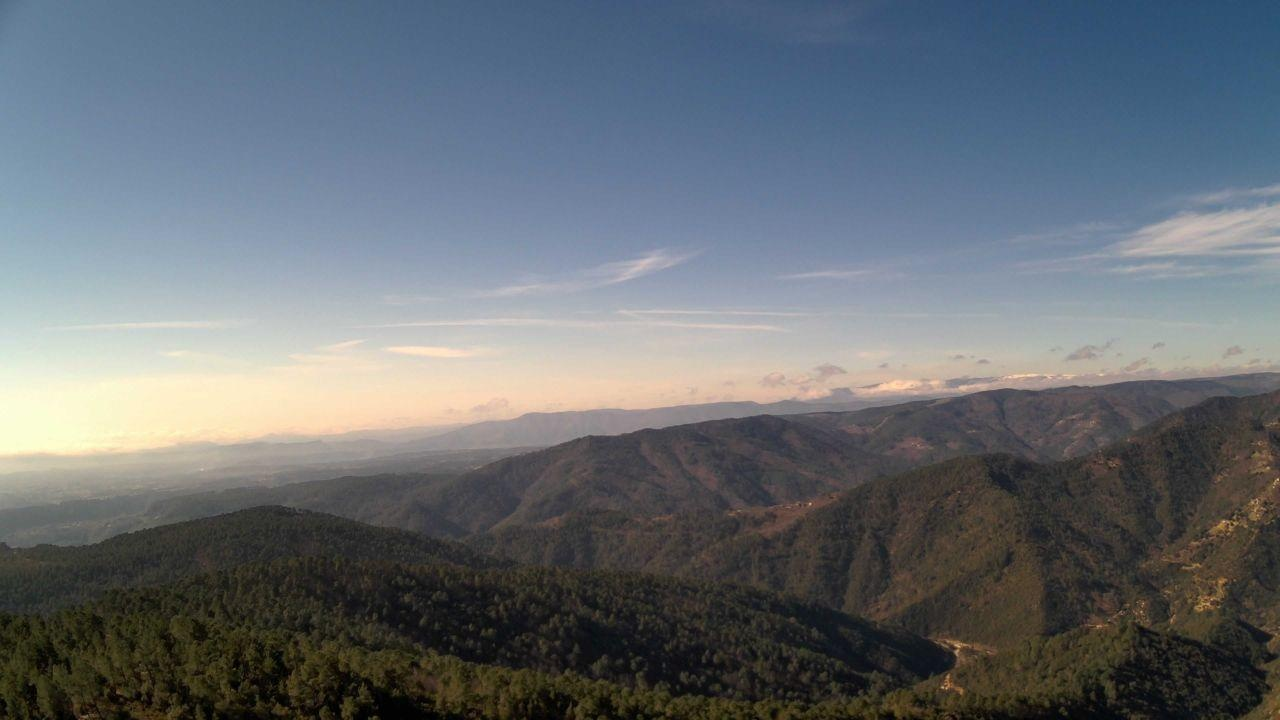
Fire: no
Smoke: yes